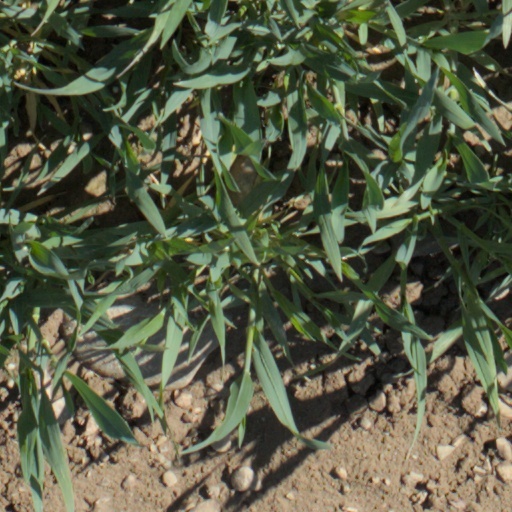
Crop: wheat